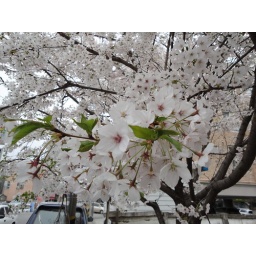
these bad boys are near my house